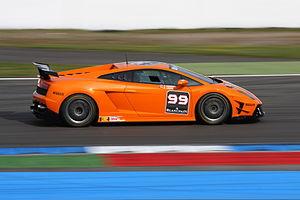
Une Lamborghini Super Trofeo conduite par P. Charouz et A. Lacko.